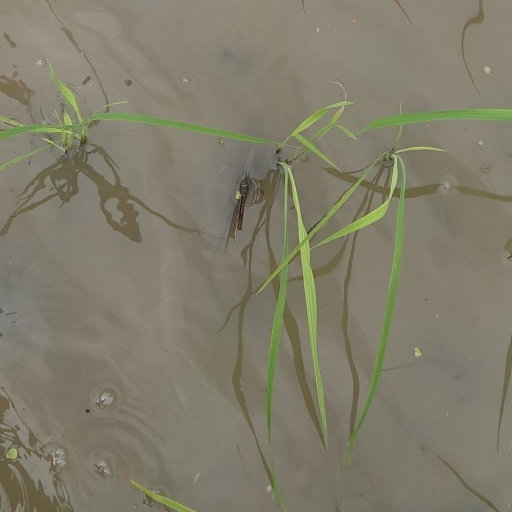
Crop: rice